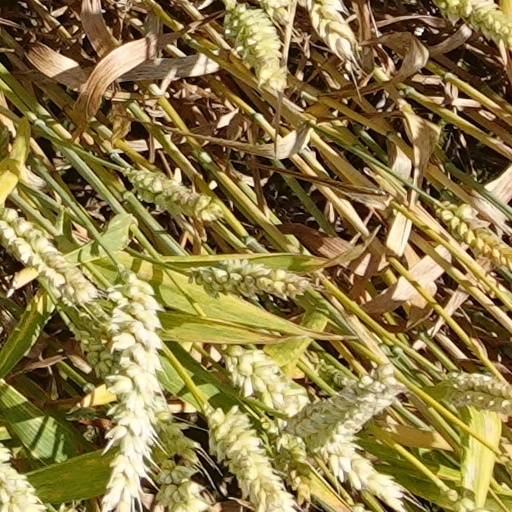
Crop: wheat